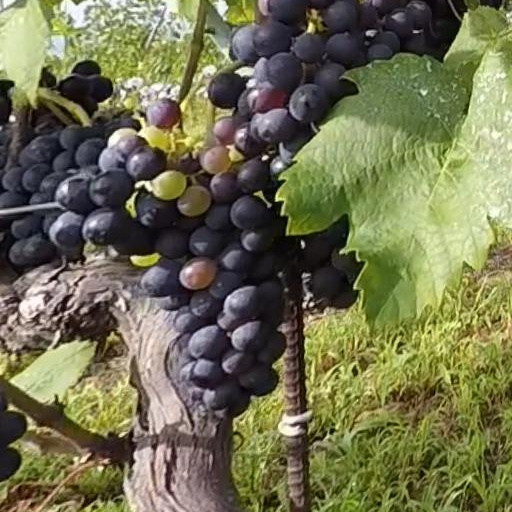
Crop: grape